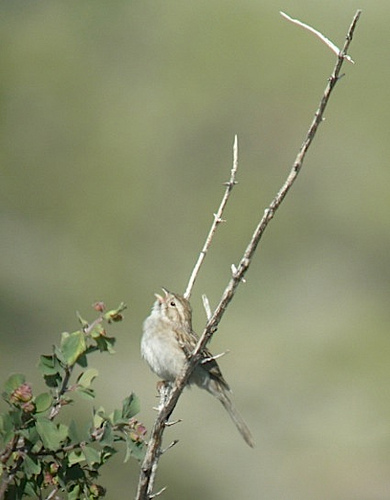
this small gray-breasted bird has a long tail and brown wings.
this bird is mostly grey and has some black on the wings.
this bird has a short, light brown bull, a white throat, and a white eyebrow.
a small gray bird, with a tan crown, tan eye patch, and brown and gray wings.
this bird is white and brown in color with a small beak, and brown eye rings.
this bird is white with grey and has a very short beak.
this bird is white and brown in color, with a brown beak.
a small bird with a white chest and a regularly sized head compared to the body.
a small bird with a white belly and brown crown and wings.
a small light grey and white bird with a large belly and speckled, wing secondaries.
Species: Brewer Sparrow